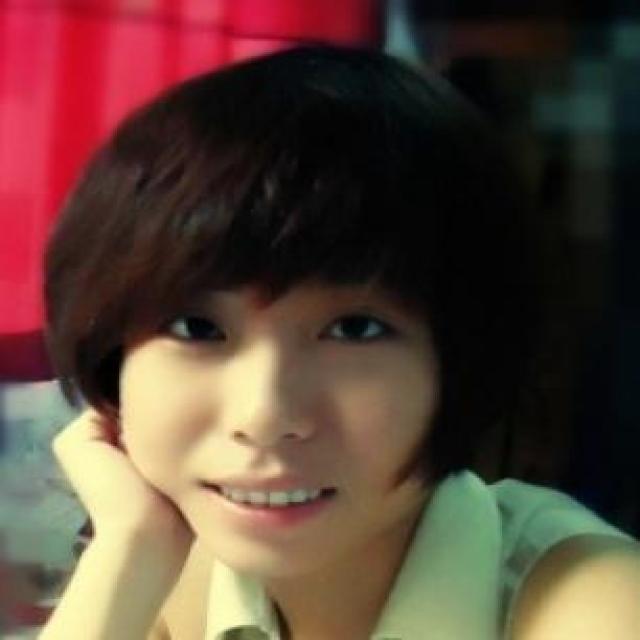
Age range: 21-44